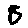
Label: 8